Encarnación Cabré

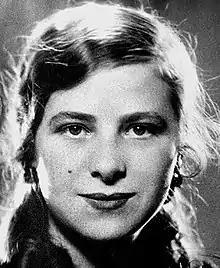
1931 passport photograph

Encarnación Cabré Herreros (21 March 1911 – 18 March 2005) was a Spanish archaeologist. A prolific academic in the 1930s, Cabré is considered to be the first woman in Spain to become a professional archaeologist.